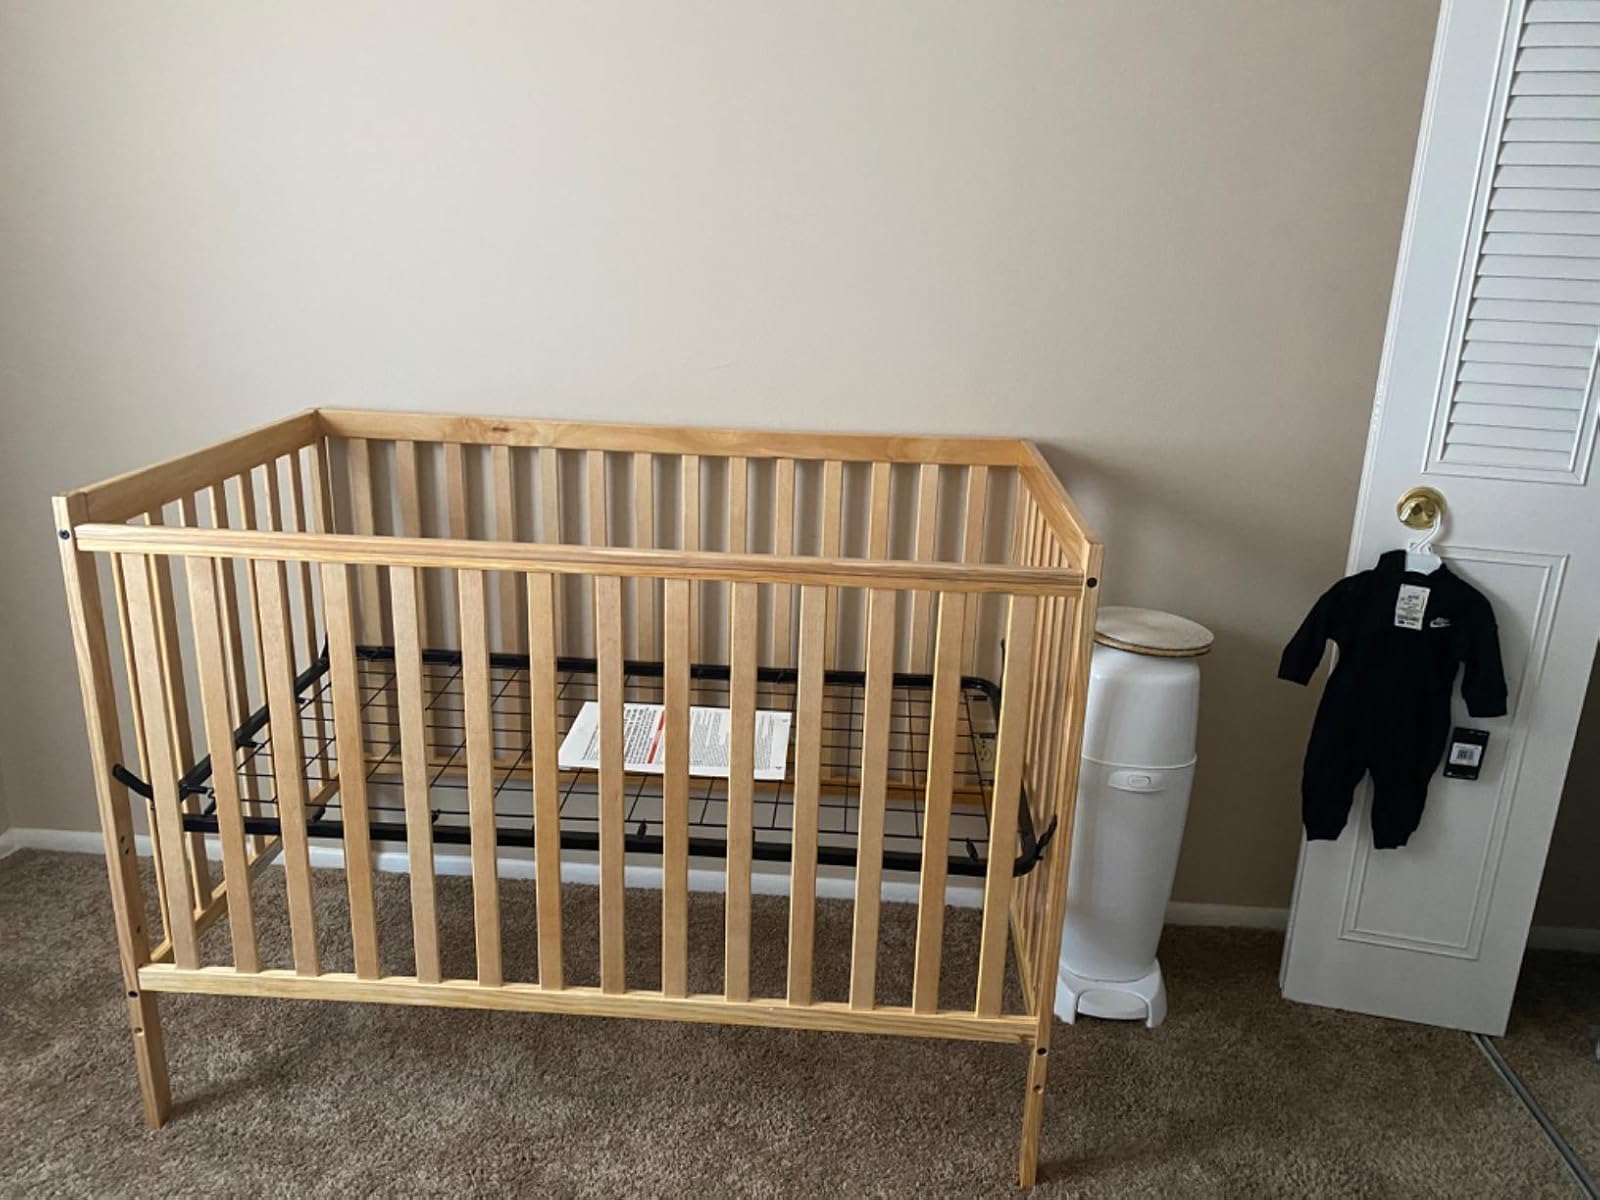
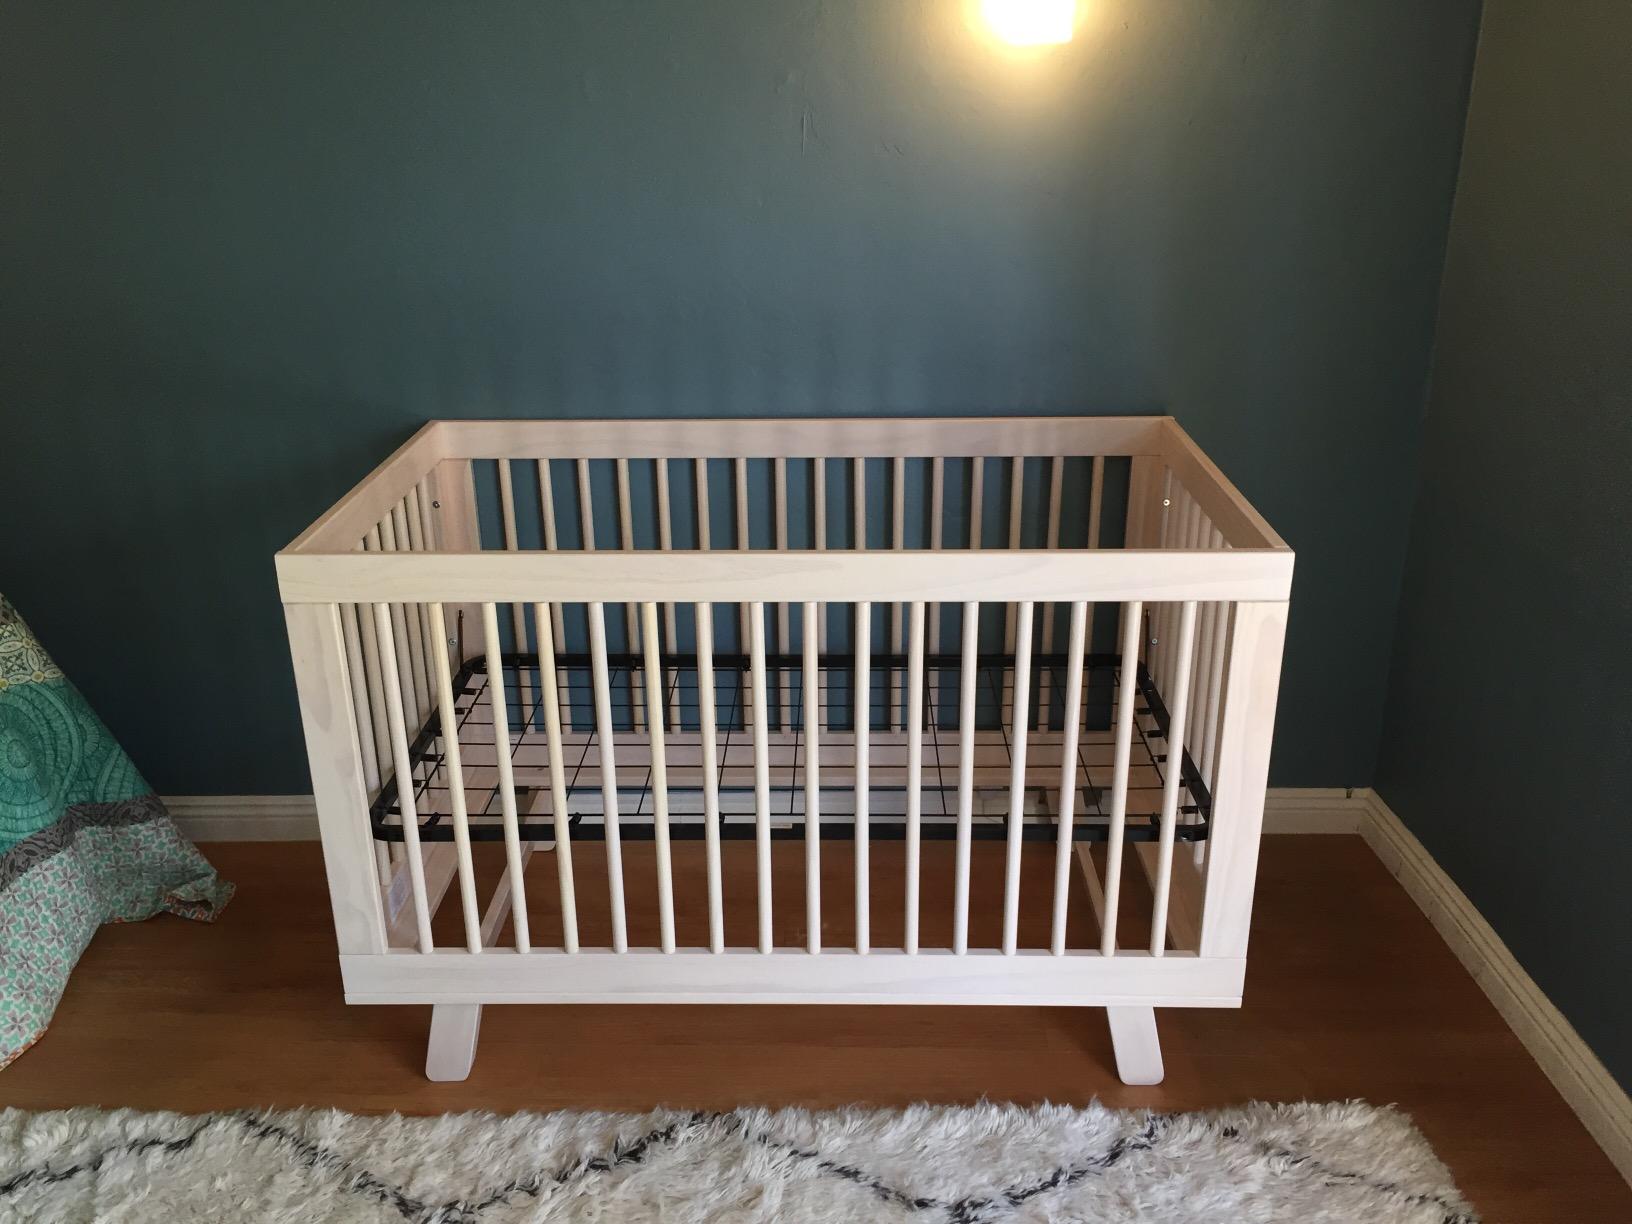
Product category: products_crib
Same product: no